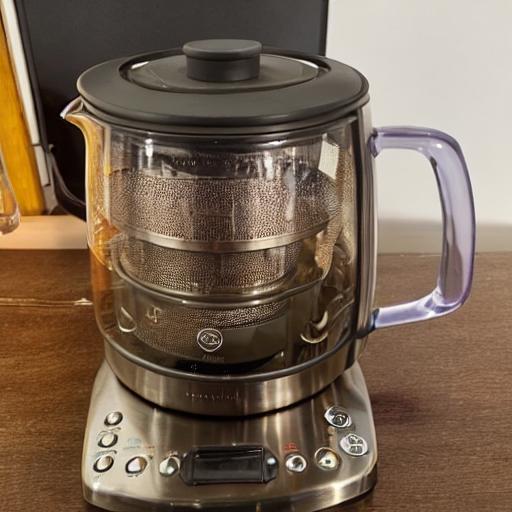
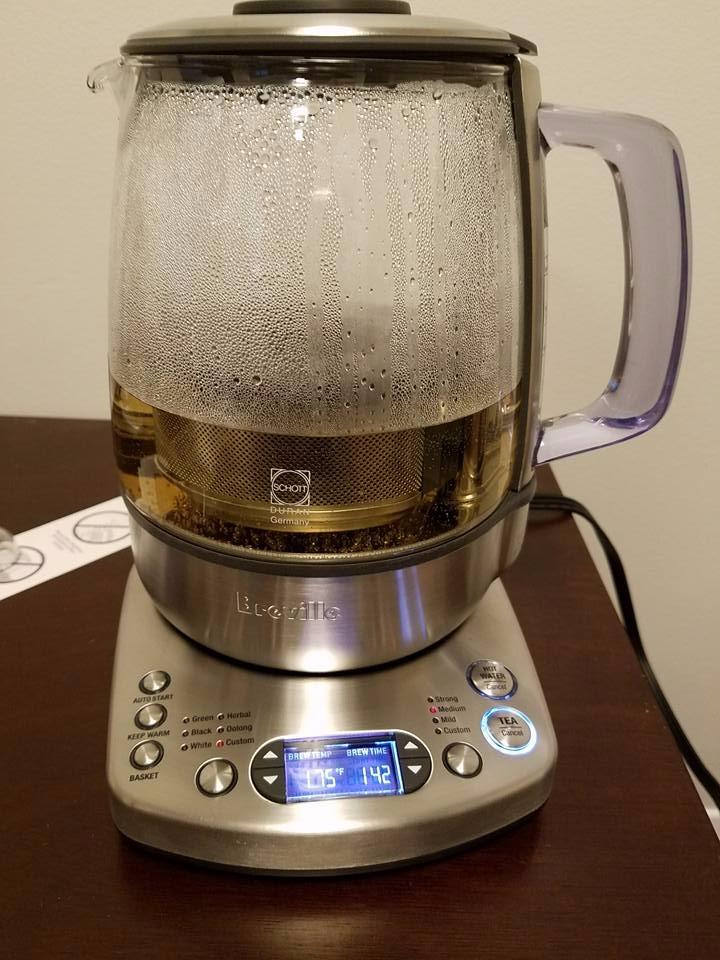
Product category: items_tea
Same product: no